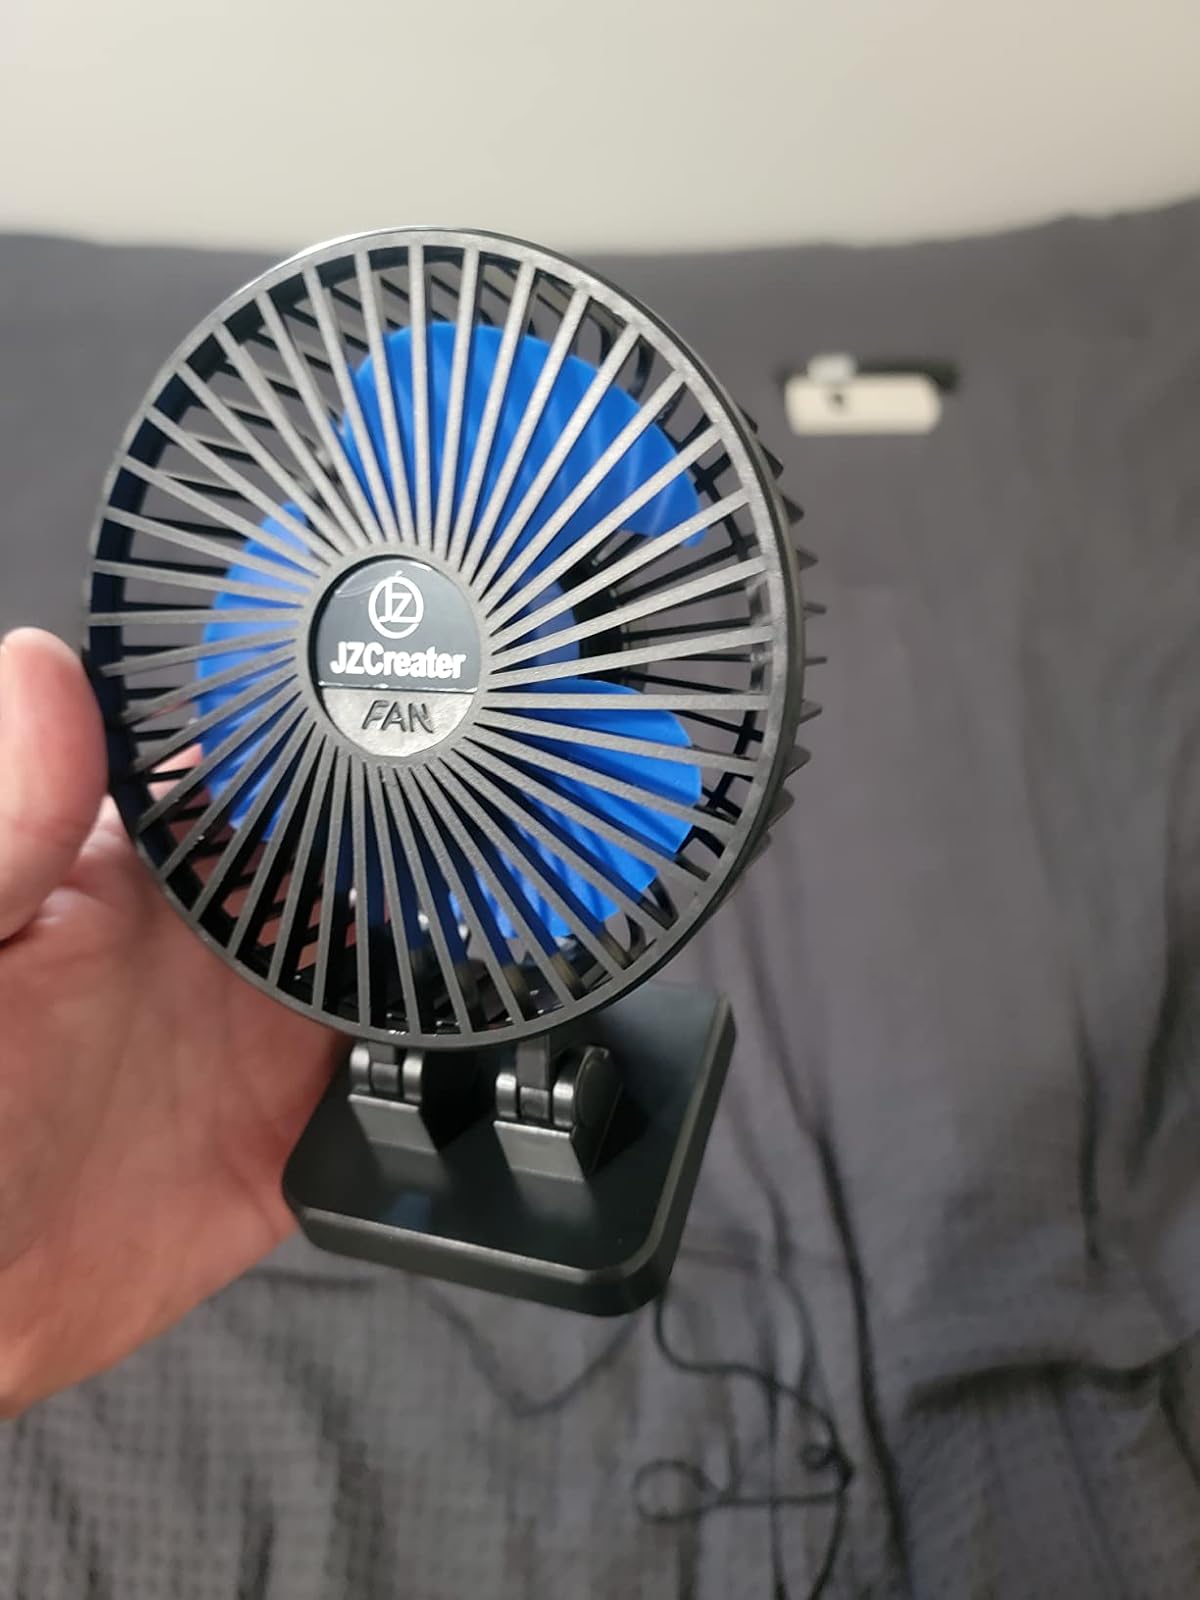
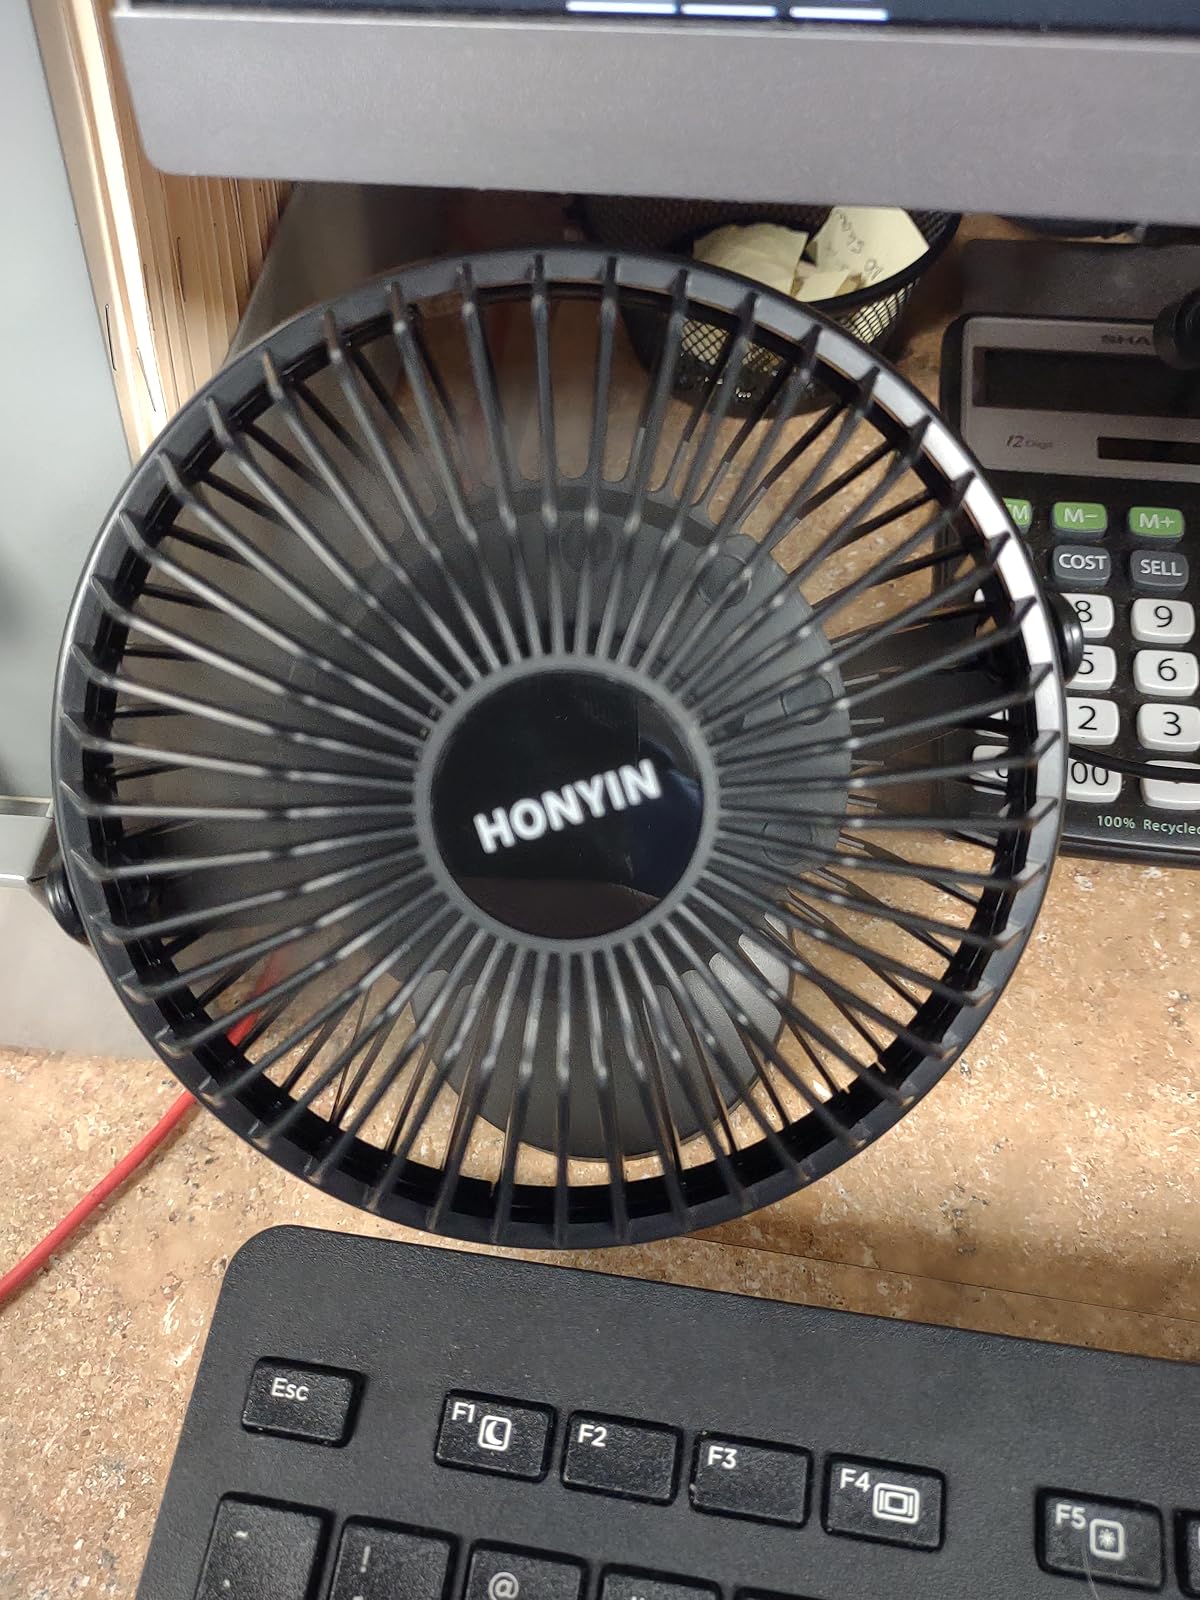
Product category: fan
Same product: no